Rafik Zekhnini

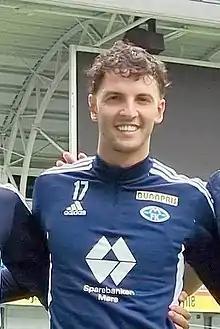
Rafik Zekhnini, No. 17 on Molde's A team

Rafik Zekhnini (born 12 January 1998) is a Norwegian professional footballer who plays as a forward for 1. divisjon club Odd.